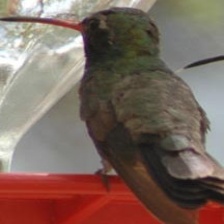
Species: LUCIFER HUMMINGBIRD
Scientific name: CALOTHORAX LUCIFER
ImageNet parent category: hummingbird